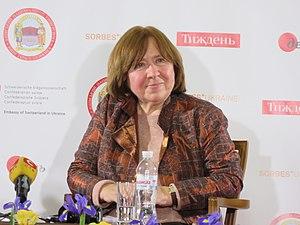
Svetlana Aleksievitch pendant la lecture ""L'écriture comme un monument à la souffrance et le courage"", L'université nationale Taras-Chevtchenko de Kiev, Kiev, 6 avril 2016"